Shadowless Pagoda (film)

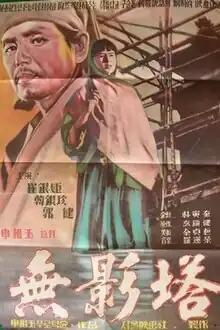
Theatrical release poster

Shadowless Pagoda is a 1957 South Korean film starring Choi Eun-hee as Guseul Agi, a free-spirited woman, and Kwak Geon as Asadal, the stonemason credited with creating the Dabotap and Seokgatap pagodas at Bulguksa temple. The film was adapted from a 1937 novel by Hyun Jin-geon.